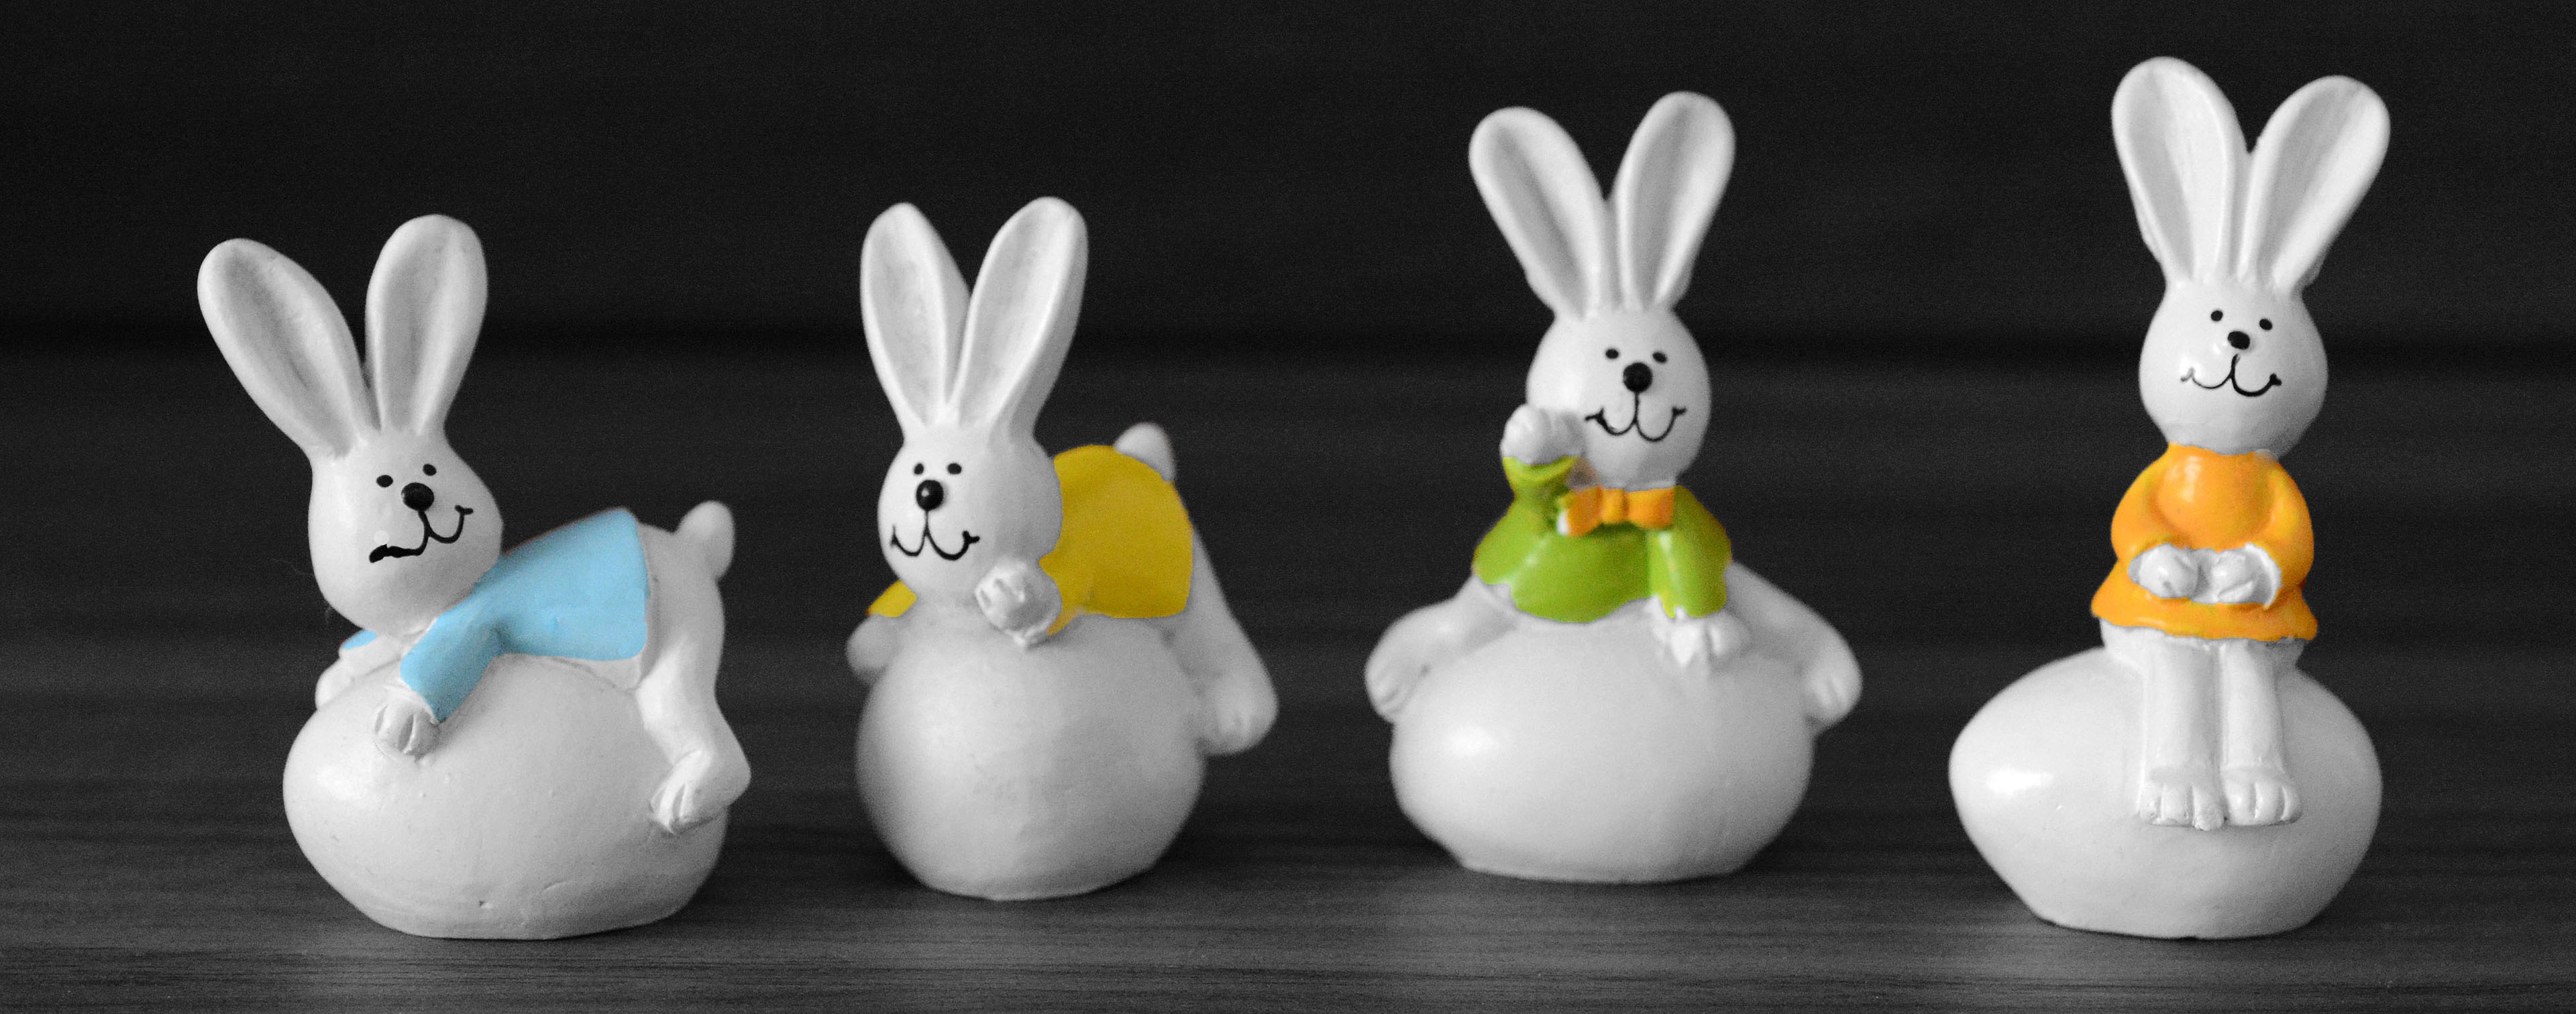
decoration, ceramic, banner, rabbit, egg, product, funny, easter, easter bunny, easter eggs, easter decoration, easter egg, header, head image, happy easter, easter greetings, rabits and hares, bowling pin